Barton Knob

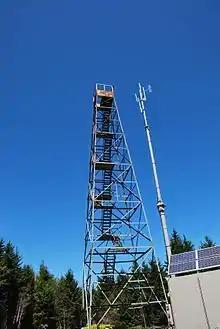
Photo of fire tower and radio repeater on Barton Knob.

One of the most notable features is its fire tower, which has graced the top of the mountain since at least 1939. While the tower is still standing , it has been abandoned and is no longer safe to climb. In June 2010, the U.S. Forest Service planned to remove the tower as part of a project to construct a radio repeater on Barton Knob. The radio repeater was installed by May 2012 adjacent to the tower, which was not removed.